Architecture of Porto Alegre

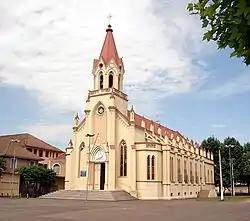
Church of Navegantes, one of the first neo-Gothic buildings.

Soon Eclecticism would predominate. An imposing example is the Public Market, which replaced the earlier, smaller market. It was planned by engineer Frederico Heydtmann in 1861. The construction had its cornerstone laid in 1864, being inaugurated in 1869. The complex underwent substantial modification in the 1910s with the addition of a second floor, while preserving the style. Of similar stylistic characterization are the Museu do Comando Militar do Sul ("Museum of the Southern Military Command"), a large building inaugurated in 1867, built by master-operator Manoel Alves de Oliveira as an annex to the War Arsenal; the building of the 8th Military Service Circuit, erected on an earlier construction that housed the Royal Stores; and the Provisional Palace, whose design, by engineer Francisco Nunes de Miranda, was later modified by engineer Antônio Mascarenhas Telles de Freitas. Work on the Provisional Palace began in 1857 and the project included structural solutions that were advanced for the time, such as the roof slab with a system of double "T" steel profiles combined with compression bricks, forming small arches. Another imposing eclectic building was the House of Correction, later demolished, of neoclassical distribution and detailing that referred to military architecture. One of the grand examples of Porto Alegre's eclecticism is the historical complex of the São Pedro Psychiatric Hospital, which according to Institute of Historical and Artistic Heritage of the State of Rio Grande do Sul (IPHAE) technicians is: